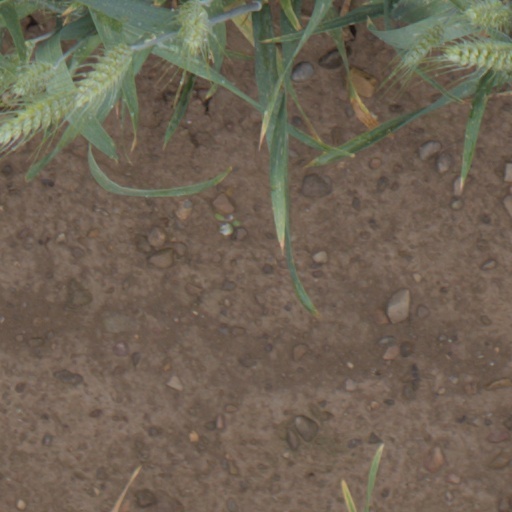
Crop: wheat